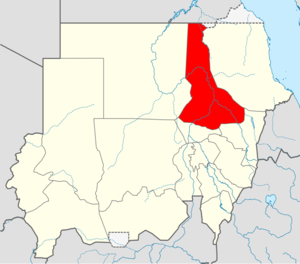
Nilen (Sudan)
Delstatens beliggenhed i Sudan.
Nilen (Sudan) er en af Sudans 15 delstater. Befolkningen udgjorde 122.123 indbyggere i 2006 på et areal på 1.027.534 km².